Hannah Altman

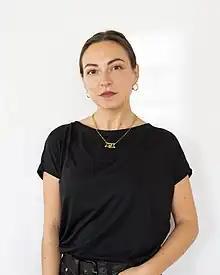
Altman in 2022

Hannah Altman (born May 1, 1995) is an American photographer from New Jersey. Her artwork explores lineage, memory, ritual, and storytelling. She is known for her use of natural light and incorporating aspects of Jewish culture into her work.